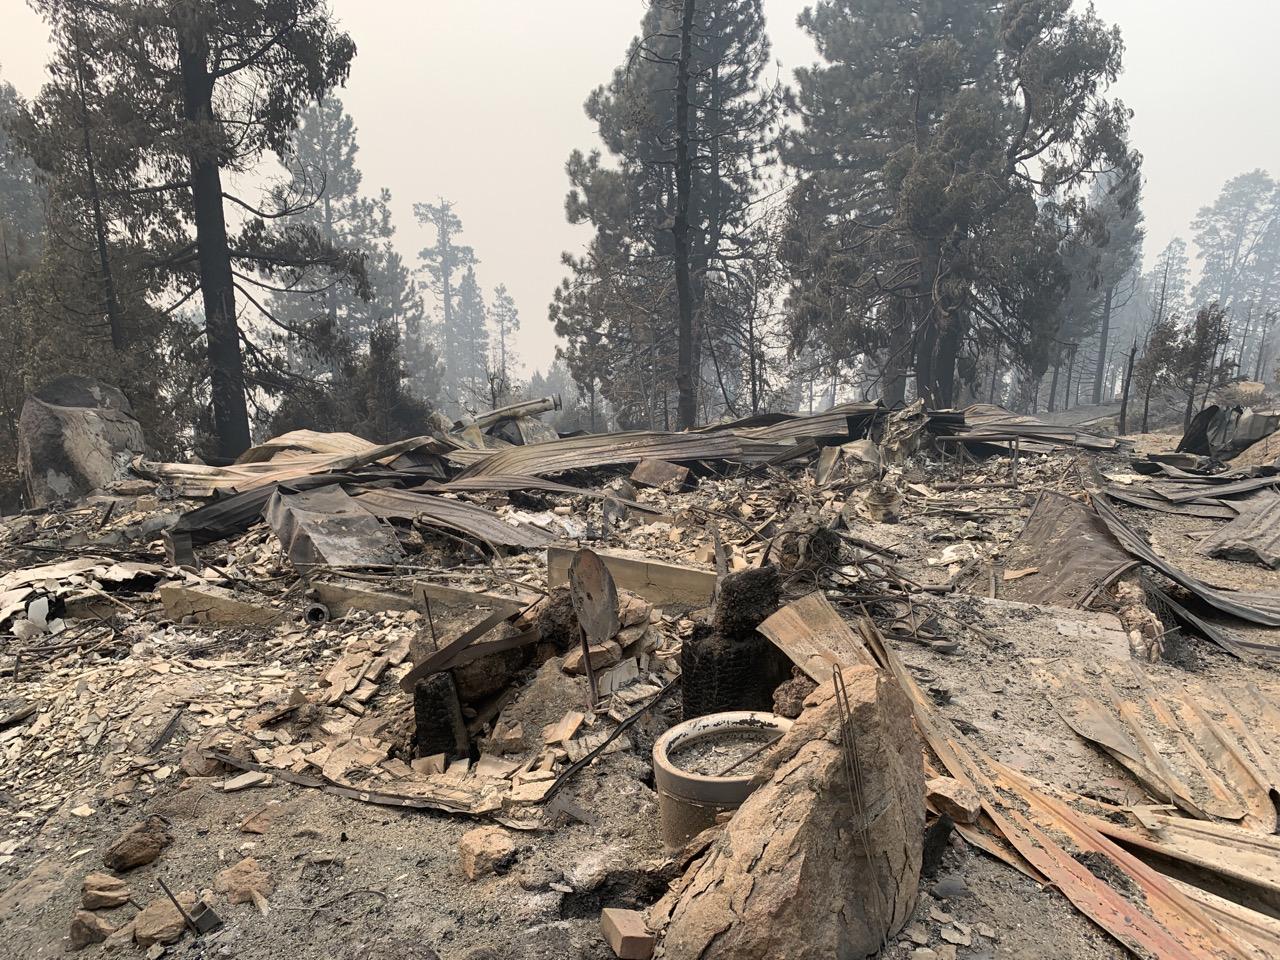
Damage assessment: destroyed